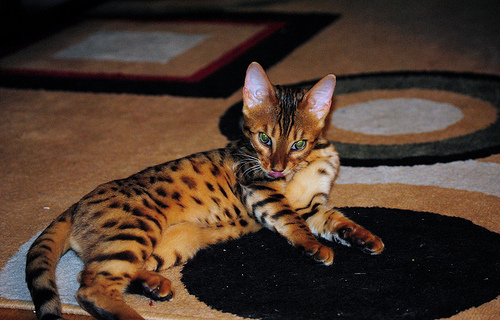
Breed: bengal